Daimler Company

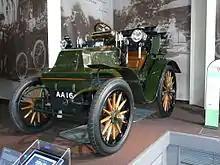
1899 12 hp Daimler

Because of Daimler's financial difficulty in July 1897 Daimler began asking Lawson's Great Horseless Carriage Company to settle its accounts with them. In the same month, they refused to send working drawings of their 4 hp motor frame to DMG in Canstatt. Lack of co-operation with the Canstatt firm caused Simms to resign as Daimler's consulting engineer that month. Also in July 1897, the company sold their launch works at Eel Pie Island at a loss of £700 or more.